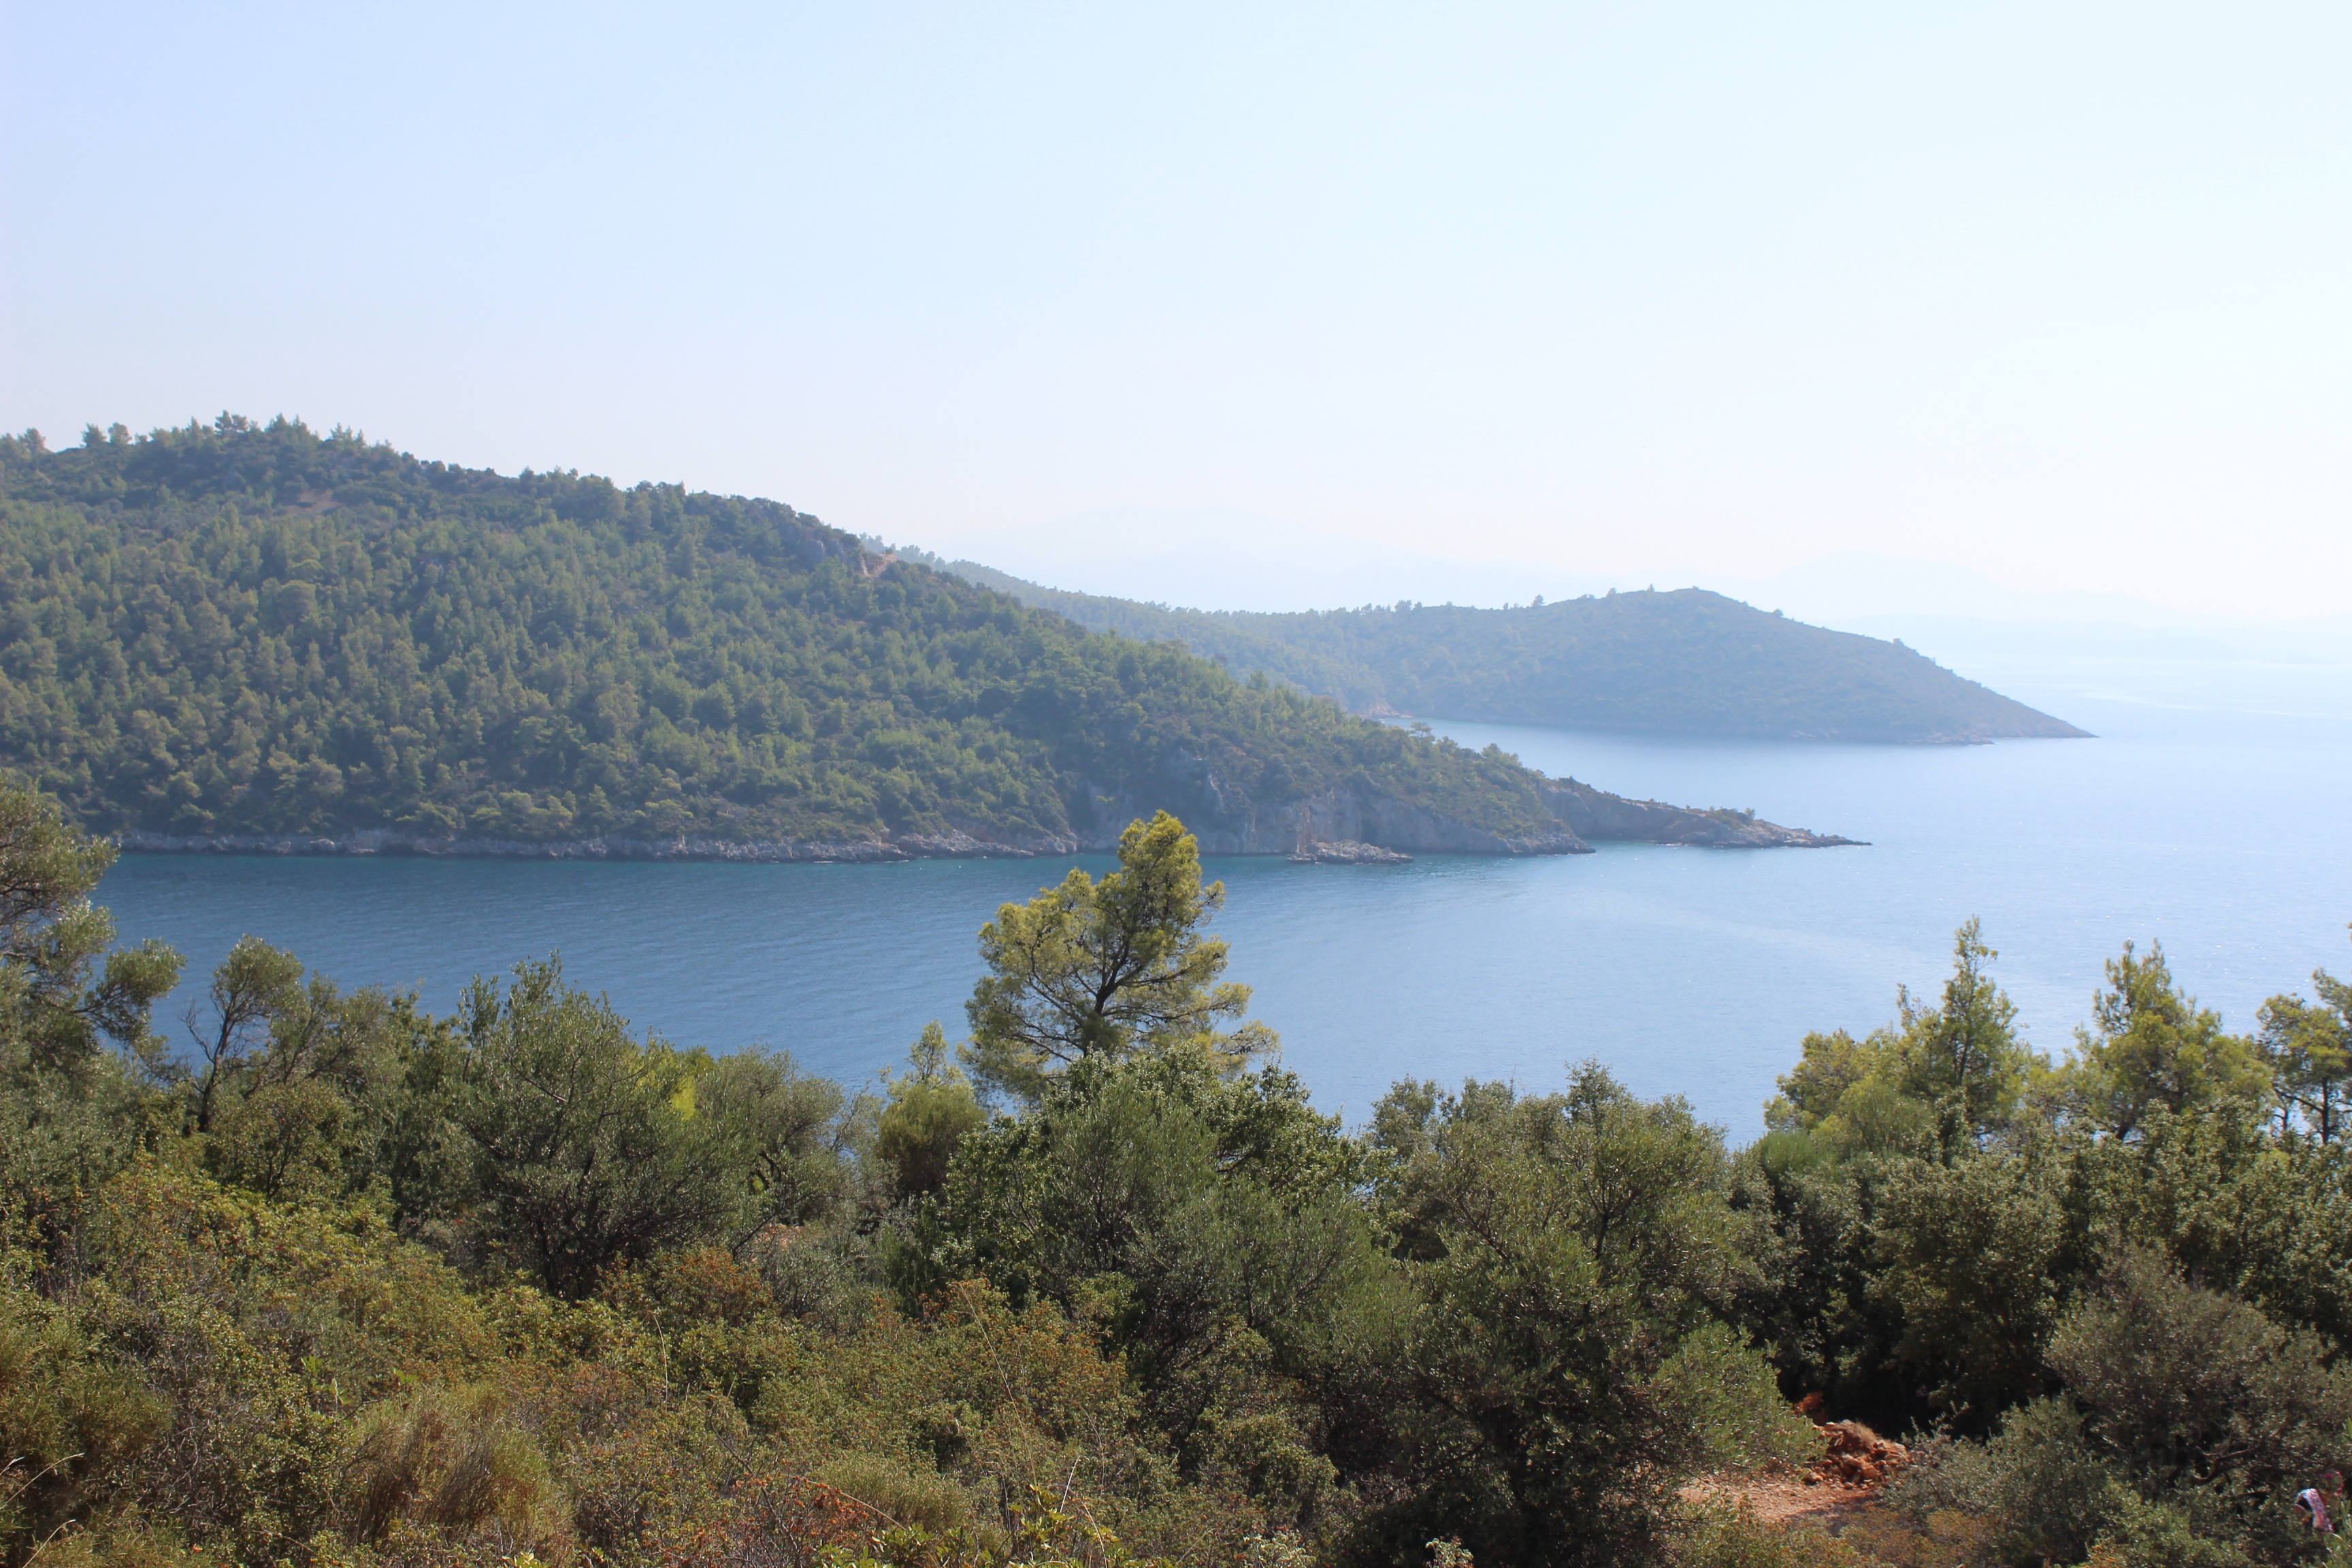
sea, coast, nature, forest, mountain, lake, bay, peninsula, fjord, reservoir, terrain, body of water, turkey, marine, fell, loch, mugla, akbuk